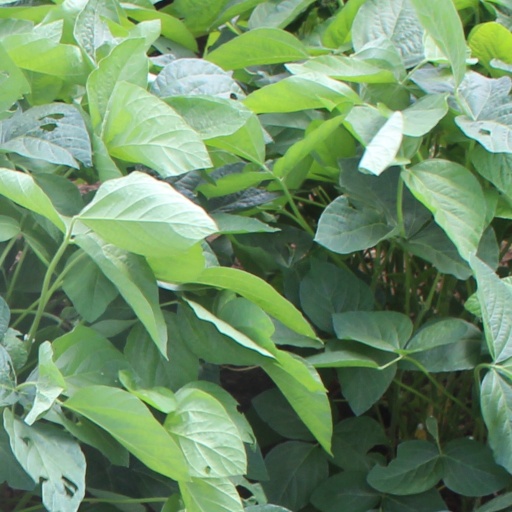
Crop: soybean